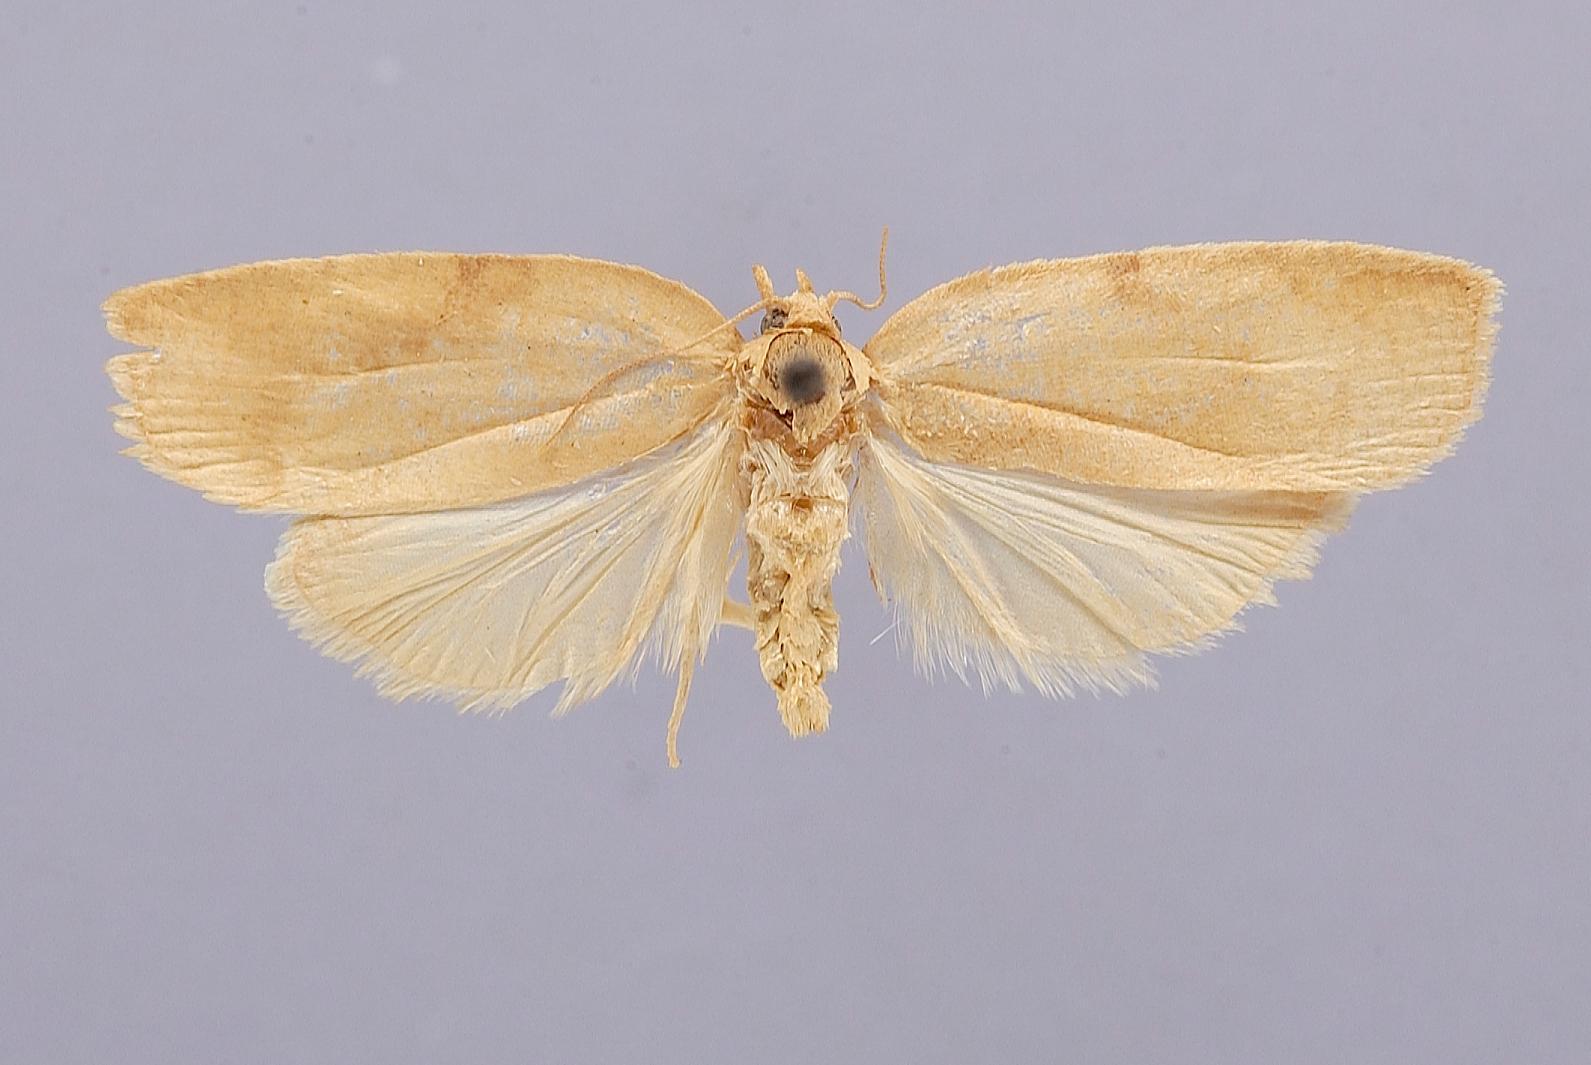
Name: Amorbia synneurana
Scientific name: Amorbia synneurana Barnes & Busck, 1920
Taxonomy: Animalia, Arthropoda, Insecta, Lepidoptera, Tortricidae
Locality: Redington, Pima, Arizona, United States
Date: [Not Stated]